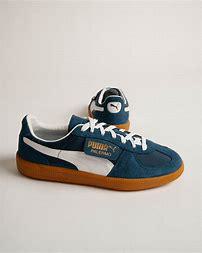
Brand: Puma
Model: Palermo